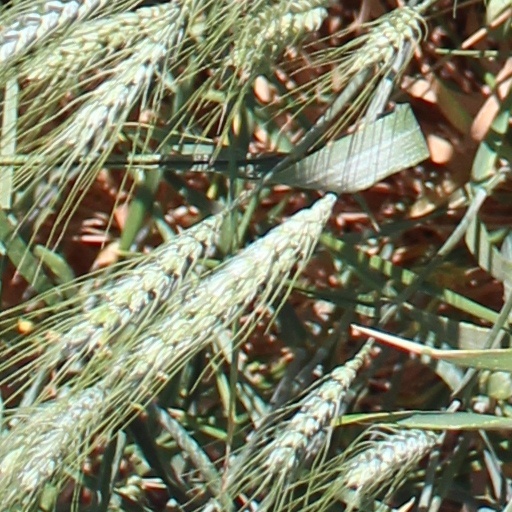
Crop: wheat